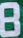
Number: 8